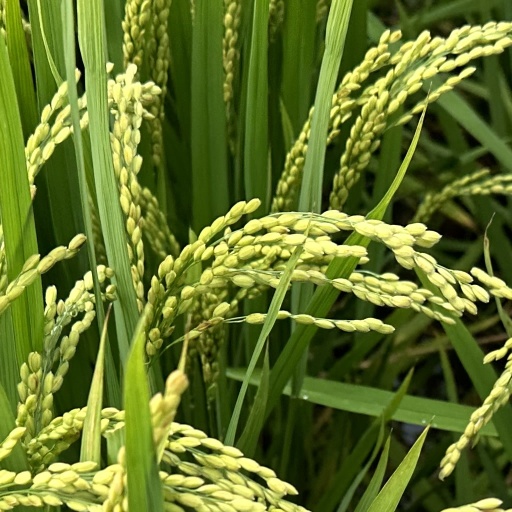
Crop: rice